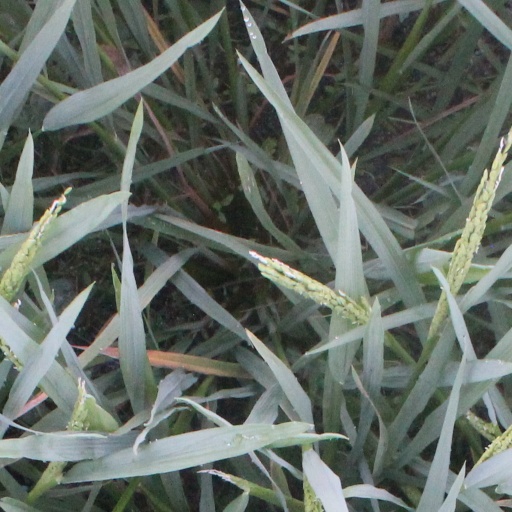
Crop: rice